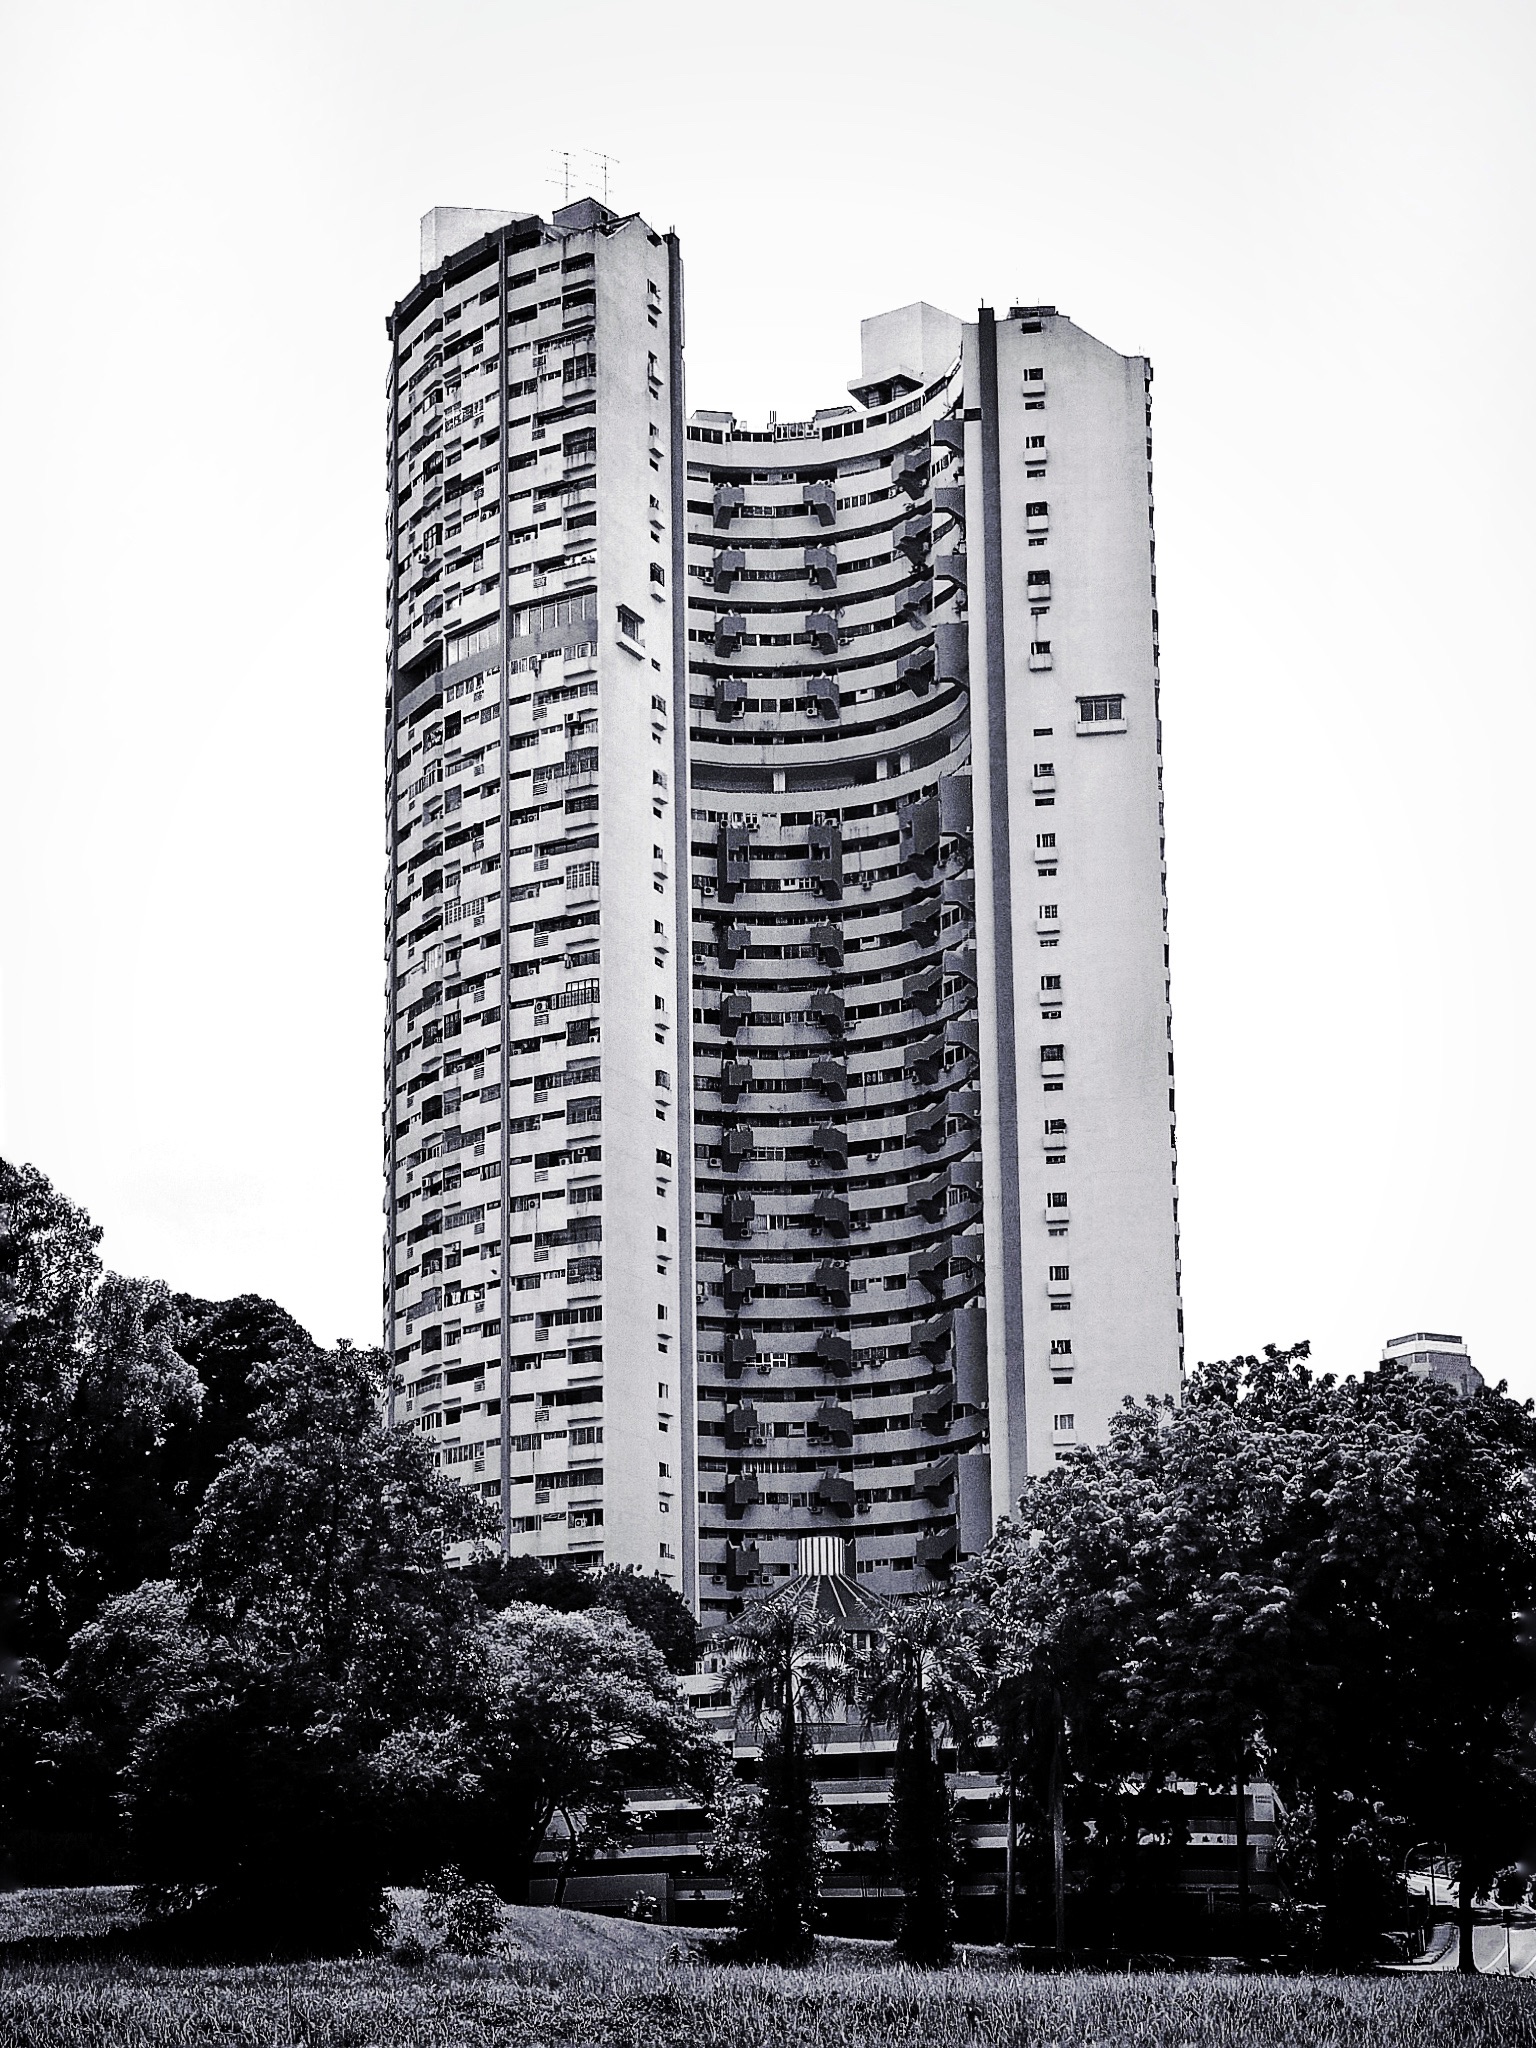
black and white, architecture, skyline, building, city, skyscraper, cityscape, downtown, tower, landmark, monochrome, tower block, shape, metropolis, condominium, urban area, monochrome photography, residential area, metropolitan area